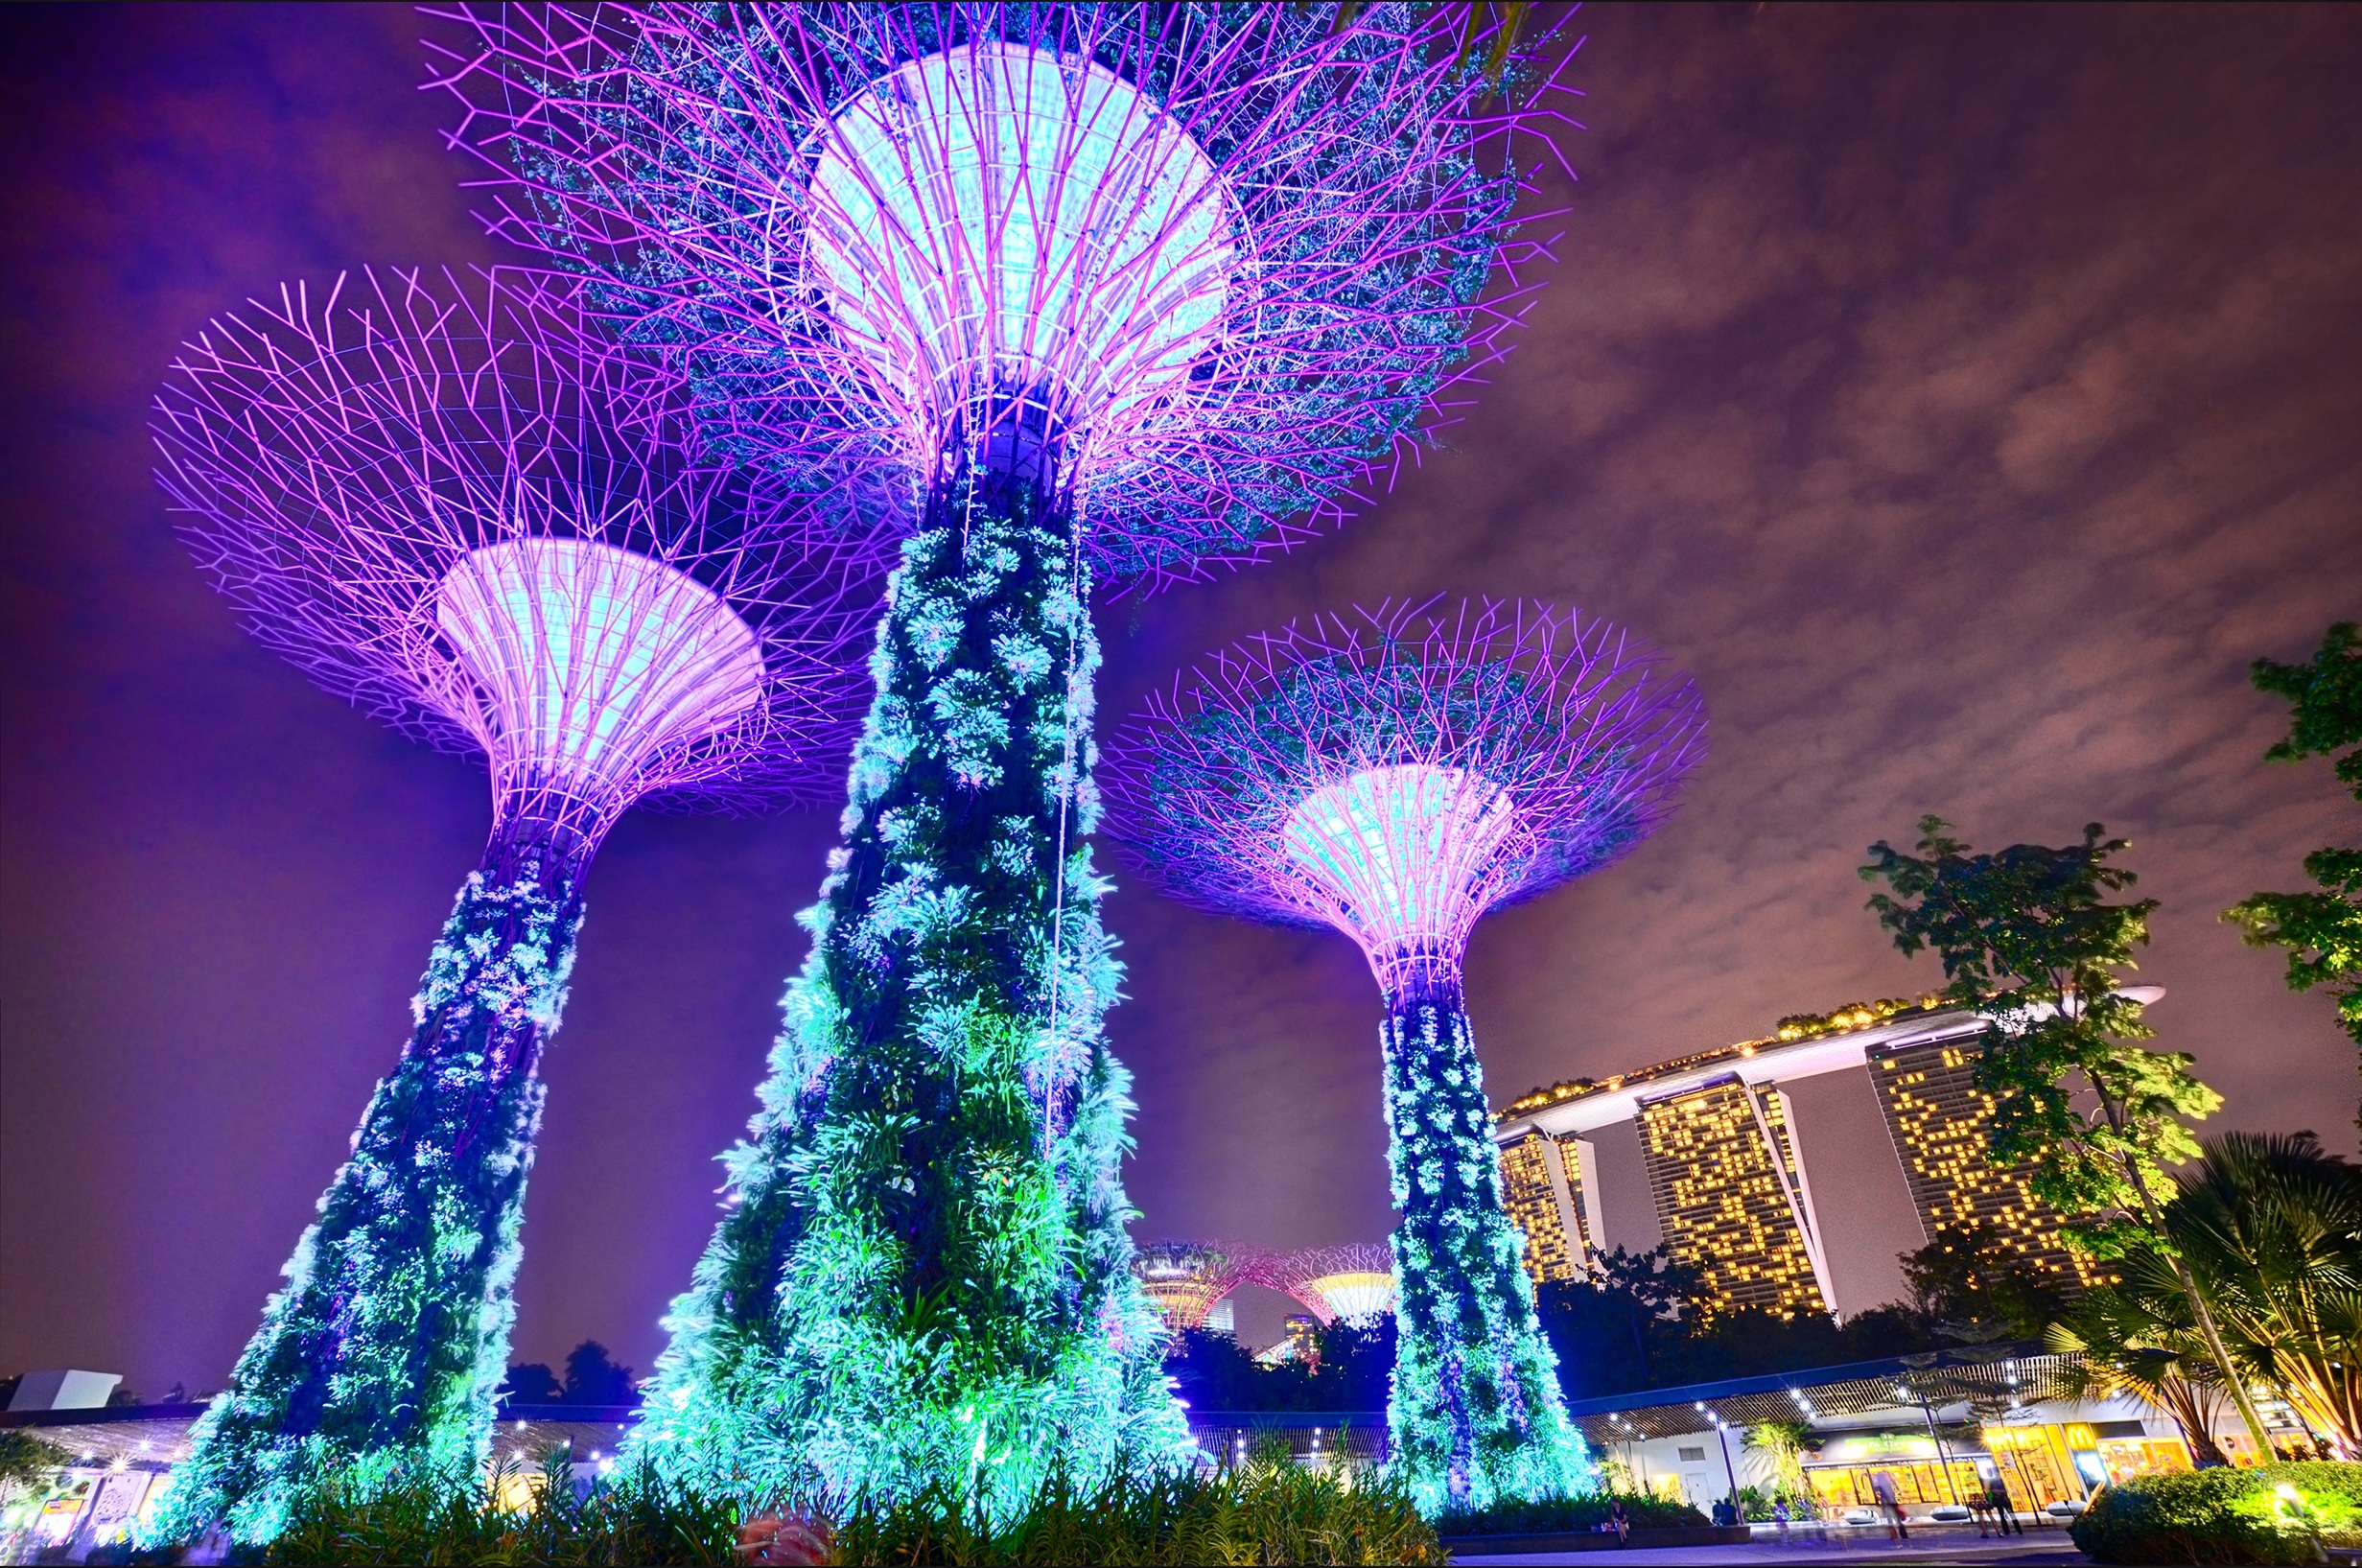
tree, architecture, night, flower, asia, nightlife, city life, modern, long exposure, trees, christmas decoration, gardens by the bay, event, singapore, marina bay sands